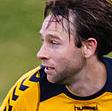
Age: 30